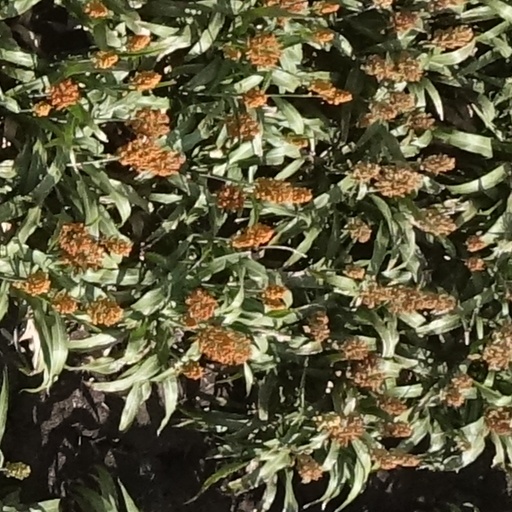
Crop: sorghum